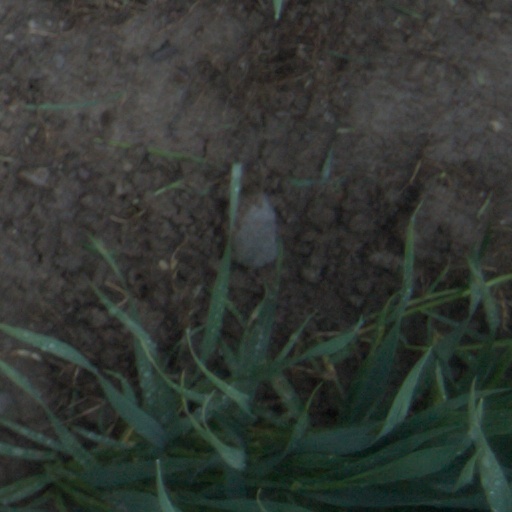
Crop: wheat